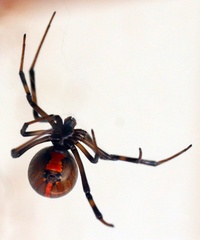
Species: Lactrodectus_hesperus